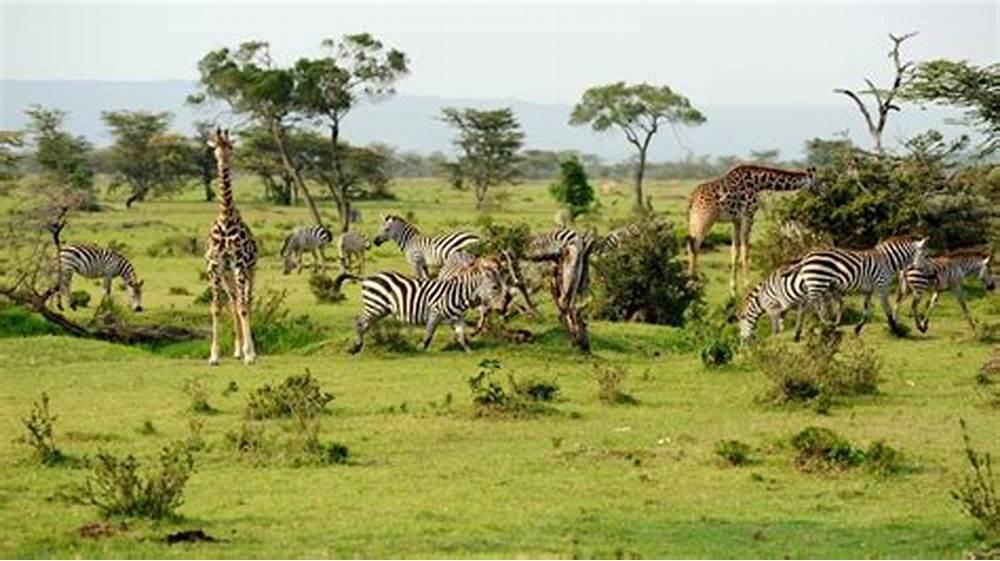
Mandhari yenye nyasi fupi na ndefu, miti mirefu na mifupi pamoja na baadhi ya wanyama wanakula nyasi, eneo tambarale lenye mabonde madogo hakuna makazi ya watu yaliyolizinguka wala barabara za  kupita.